Arthur Everett Pitcher

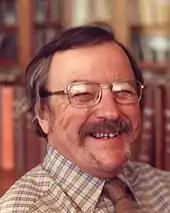
Pitcher in 1982

Arthur Everett Pitcher (known as Everett Pitcher; 18 July 1912, Hanover, New Hampshire – 4 December 2006) was an American mathematician, known for early pioneering work on exact sequences and applying Morse theory to homotopy theory.